Ruler function

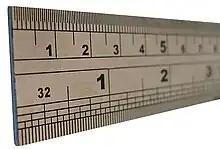
A ruler, marked in centimeters (top), and inches (bottom). The rising and falling pattern of vertical lines on the inch scale resembles the ruler function.

In number theory, the ruler function of an integer formula_1 can be either of two closely related functions. One of these functions counts the number of times formula_1 can be evenly divided by two, which for the numbers 1, 2, 3, ... is